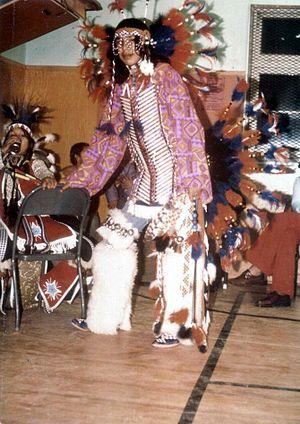
La Confédération des Pieds-Noirs, également connue sous le nom anglais de Blackfoot Confederacy, comprend trois tribus nord-amérindiennes des Grandes Plaines de l'Alberta au Canada et du Montana aux États-Unis : les Siksikas, les Pikunis et les Gens-du-Sang. Dans leur propre langue, le pied-noir, ils se nomment Niitsítapi. Ces trois nations partagent depuis plusieurs siècles de nombreuses caractéristiques linguistiques, socio-culturelles et économiques. Ils sont traditionnellement des chasseurs de bison, comme les autres Indiens des Plaines, et ils ont longtemps été considérés comme de redoutables guerriers. Ensemble, ils forment une confédération politique, parfois étendue aux tribus des Tsuu T'ina et des Atsinas. Depuis le XIXᵉ siècle, ils vivent principalement dans quatre réserves, trois au Canada et une aux États-Unis. En 2013, leur population totale était de plus de 49 500 individus.